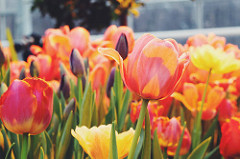
Flower: tulip